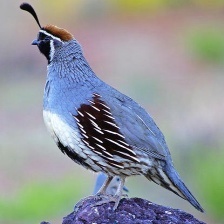
Species: GAMBELS QUAIL
Scientific name: CALLIPEPLA GAMBELII
ImageNet parent category: quail